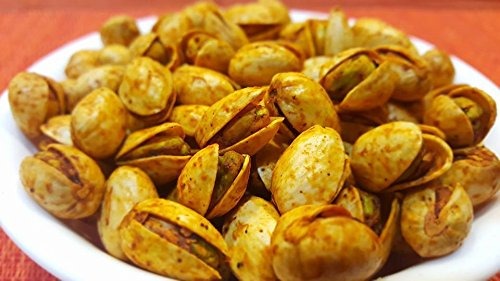
Item Name: Spicy Sriracha Flavored Gourmet Pistachios (1 LB)
Value: 16.0
Unit: Ounce

Price: 16.99